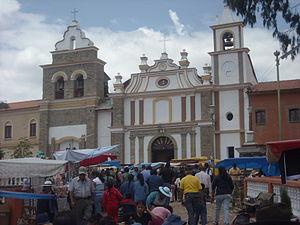
Tarata est une petite ville du département de Cochabamba, en Bolivie, et le chef-lieu de la province d'Esteban Arce. Sa population s'élevait à 3 323 habitants en 2001.